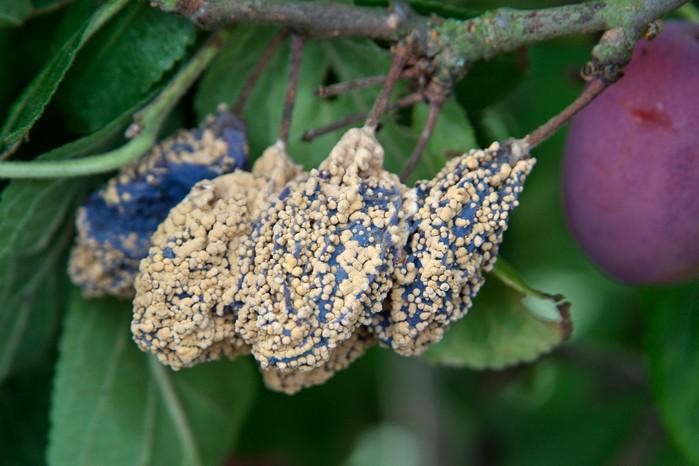
Plant: Plum
Disease: plum brown rot